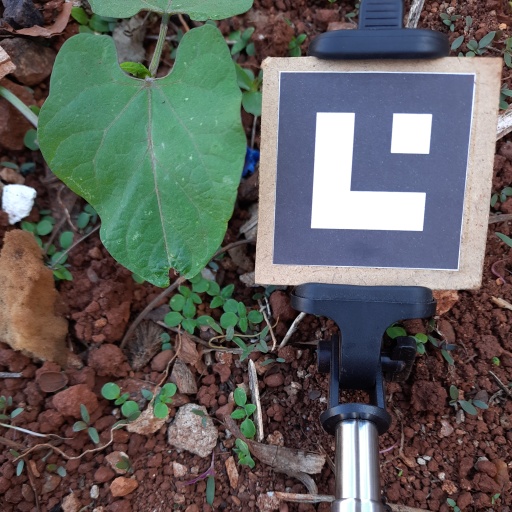
Observations: wavy surface, eating holes in the edge, under shade